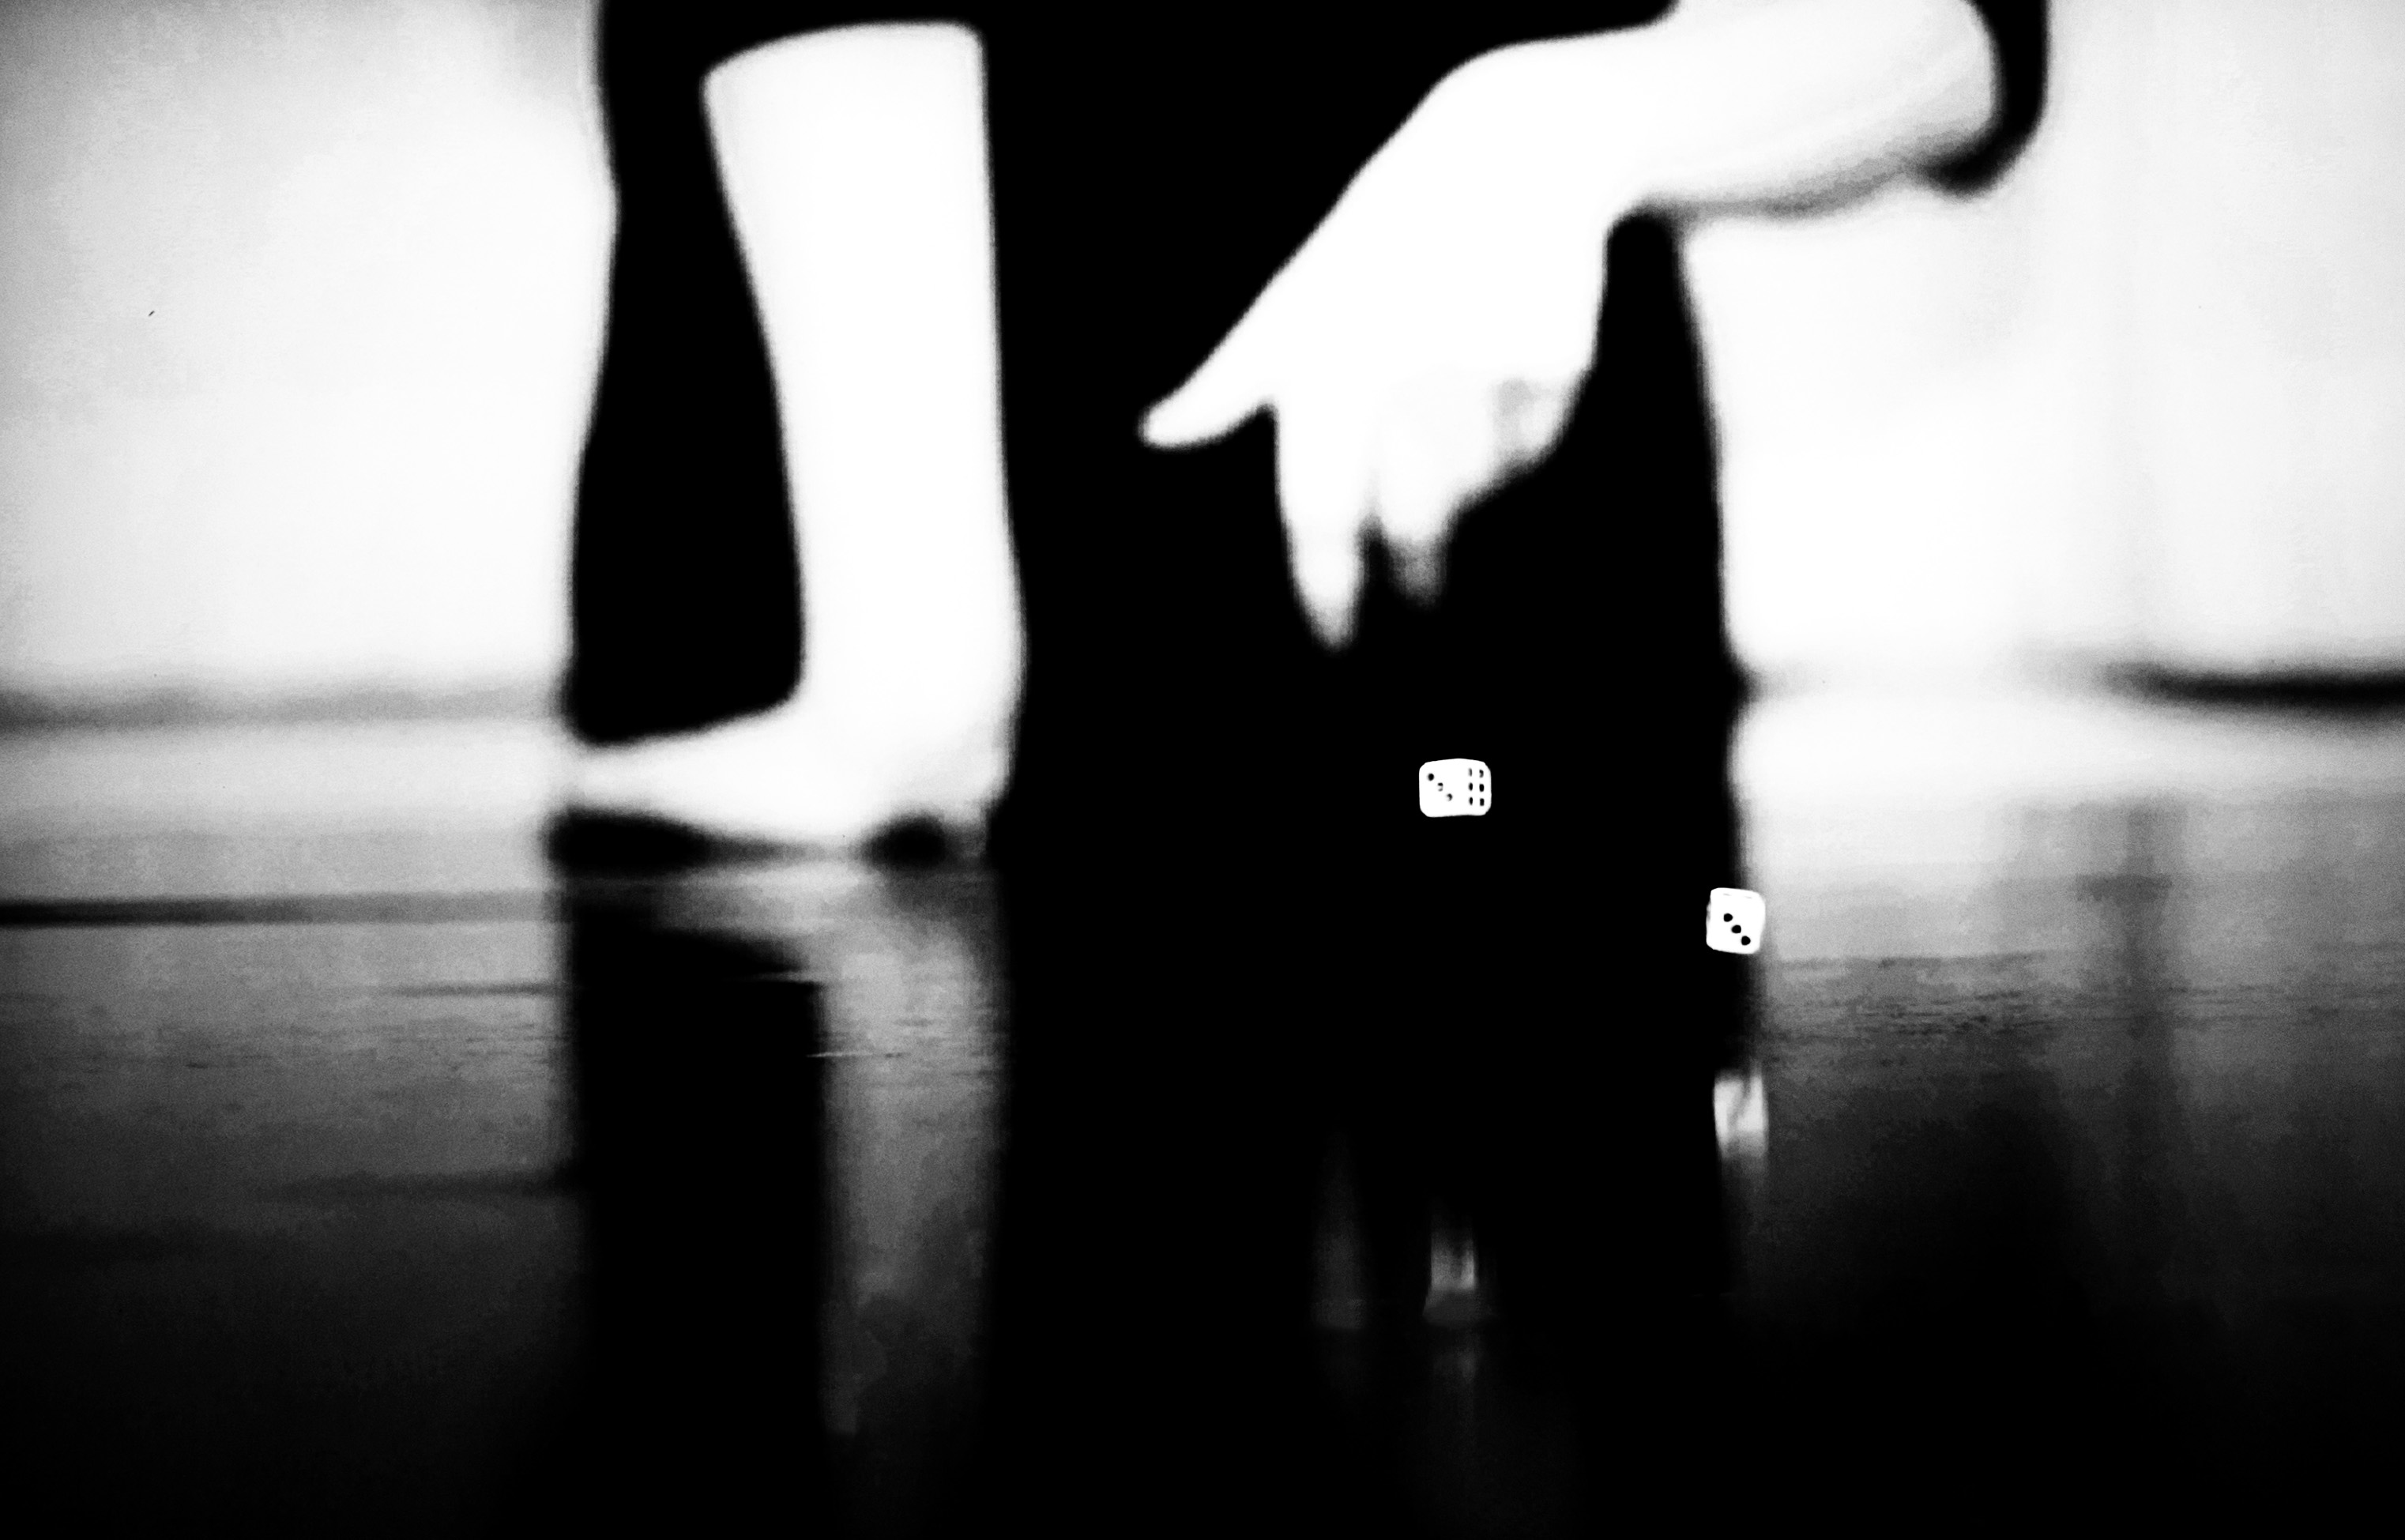
hand, silhouette, light, black and white, white, photography, film, analog, shadow, darkness, black, monochrome, bw, olympus, sw, emotion, kino, monochrome photography, film noir